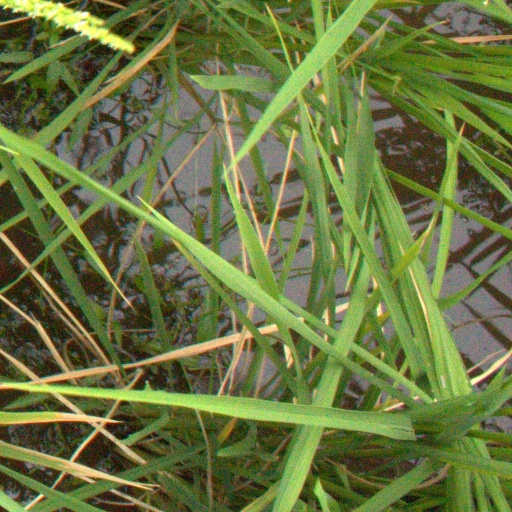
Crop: rice